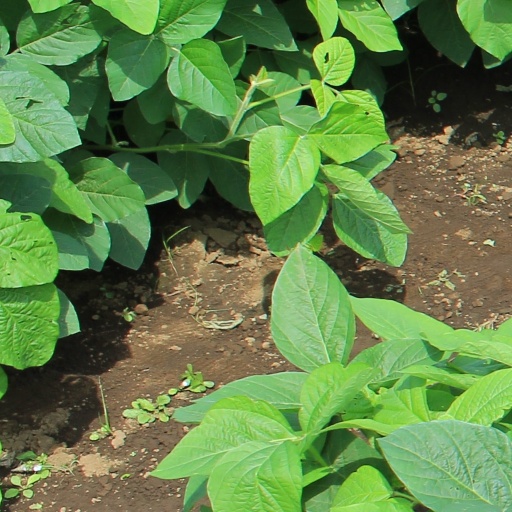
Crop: soybean